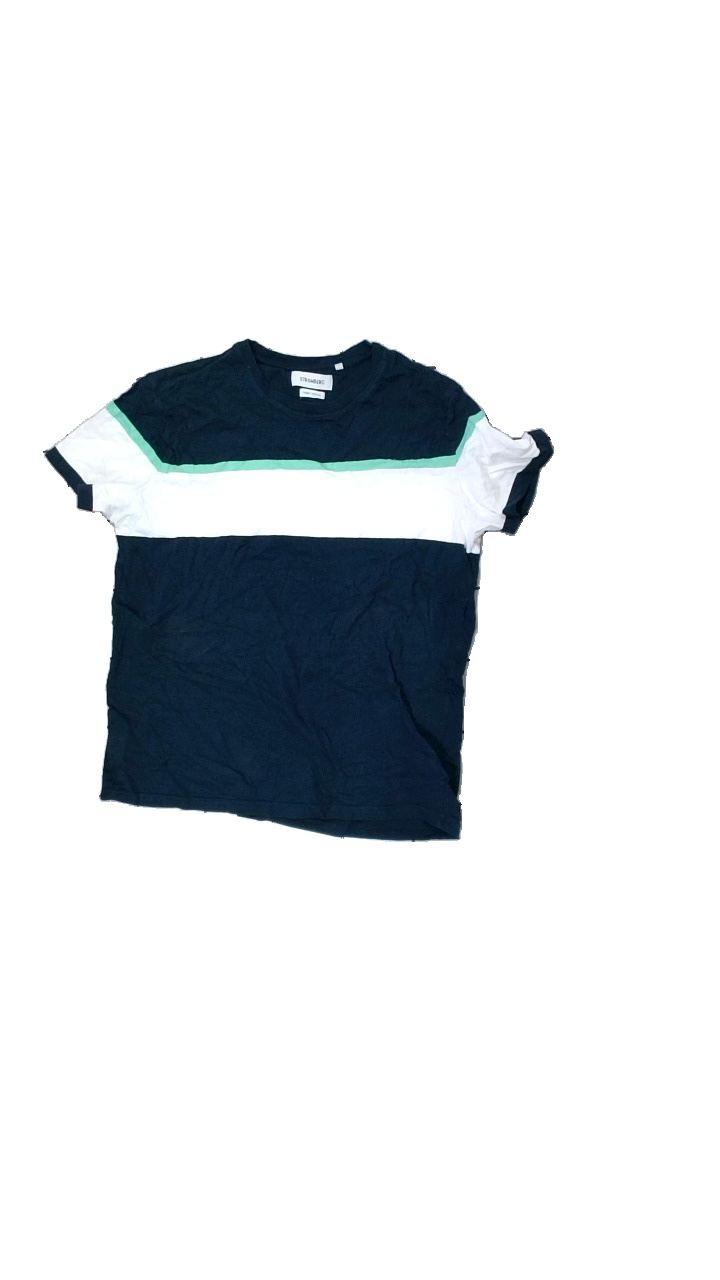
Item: T-shirt (Men)
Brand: Missing
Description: colorblocked t-shirt
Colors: Blue, White, Green
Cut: Regular, C-collar
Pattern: Other
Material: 100% Cotton
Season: All
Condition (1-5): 3
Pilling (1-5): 4
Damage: crooked seam
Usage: Recycle
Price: <50